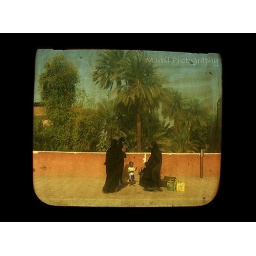
series-Train Station Waiting. Taken from the train. The glass in the window is very dirty... Aswan train station...Egypt 2008.